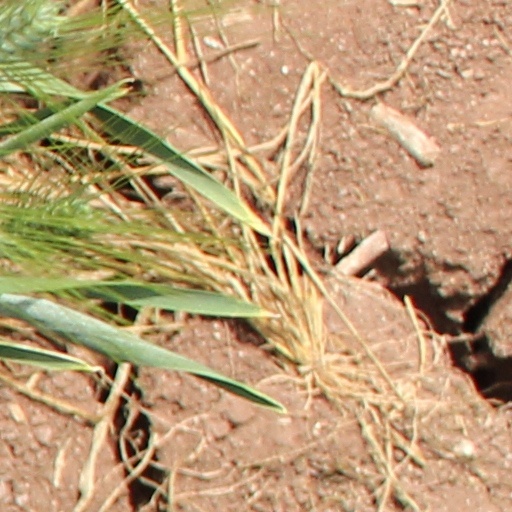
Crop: wheat